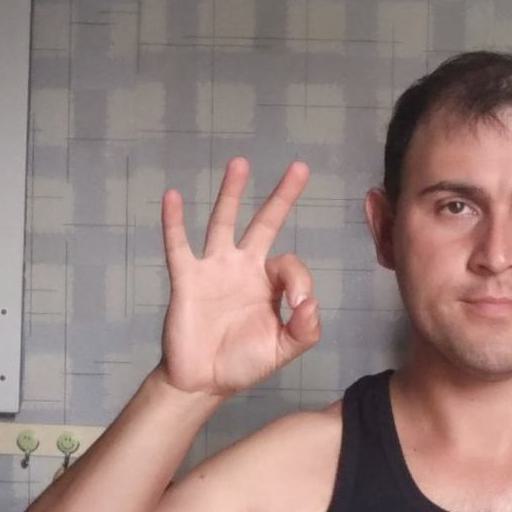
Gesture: ok